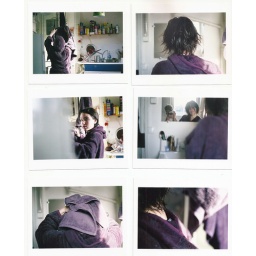
the bathroom is in the kitchen